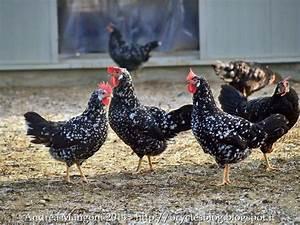
chicken